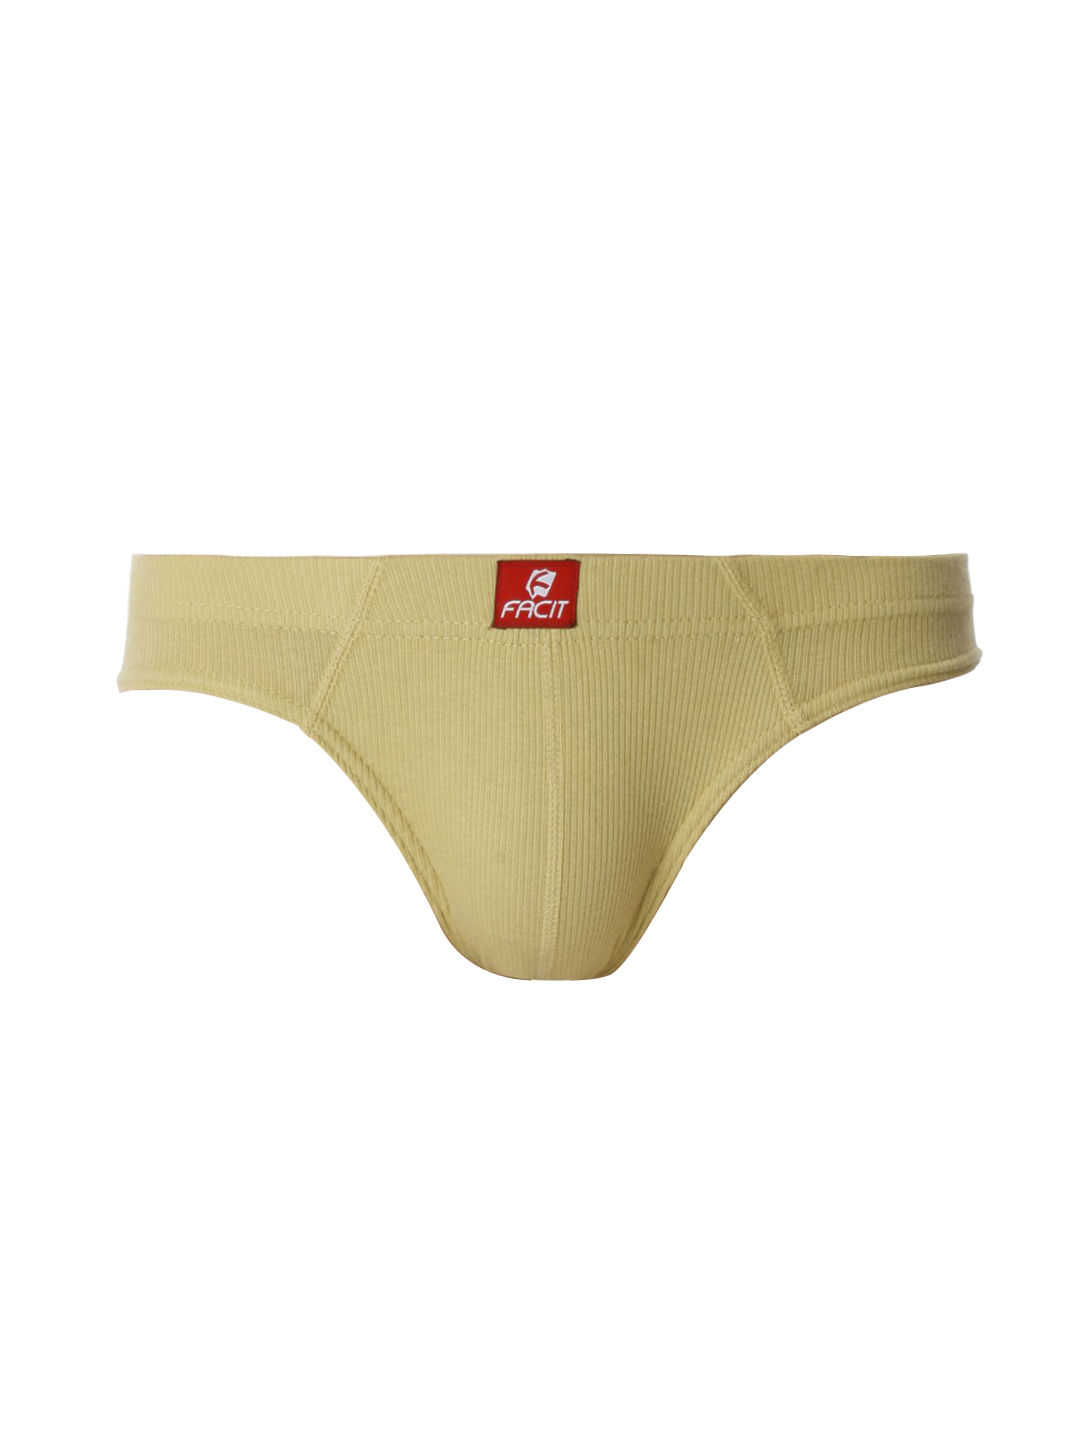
Facit Men Trophy BKN Khaki Briefs
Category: Apparel / Innerwear / Briefs
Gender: Men
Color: Khaki
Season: Summer 2016
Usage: Casual